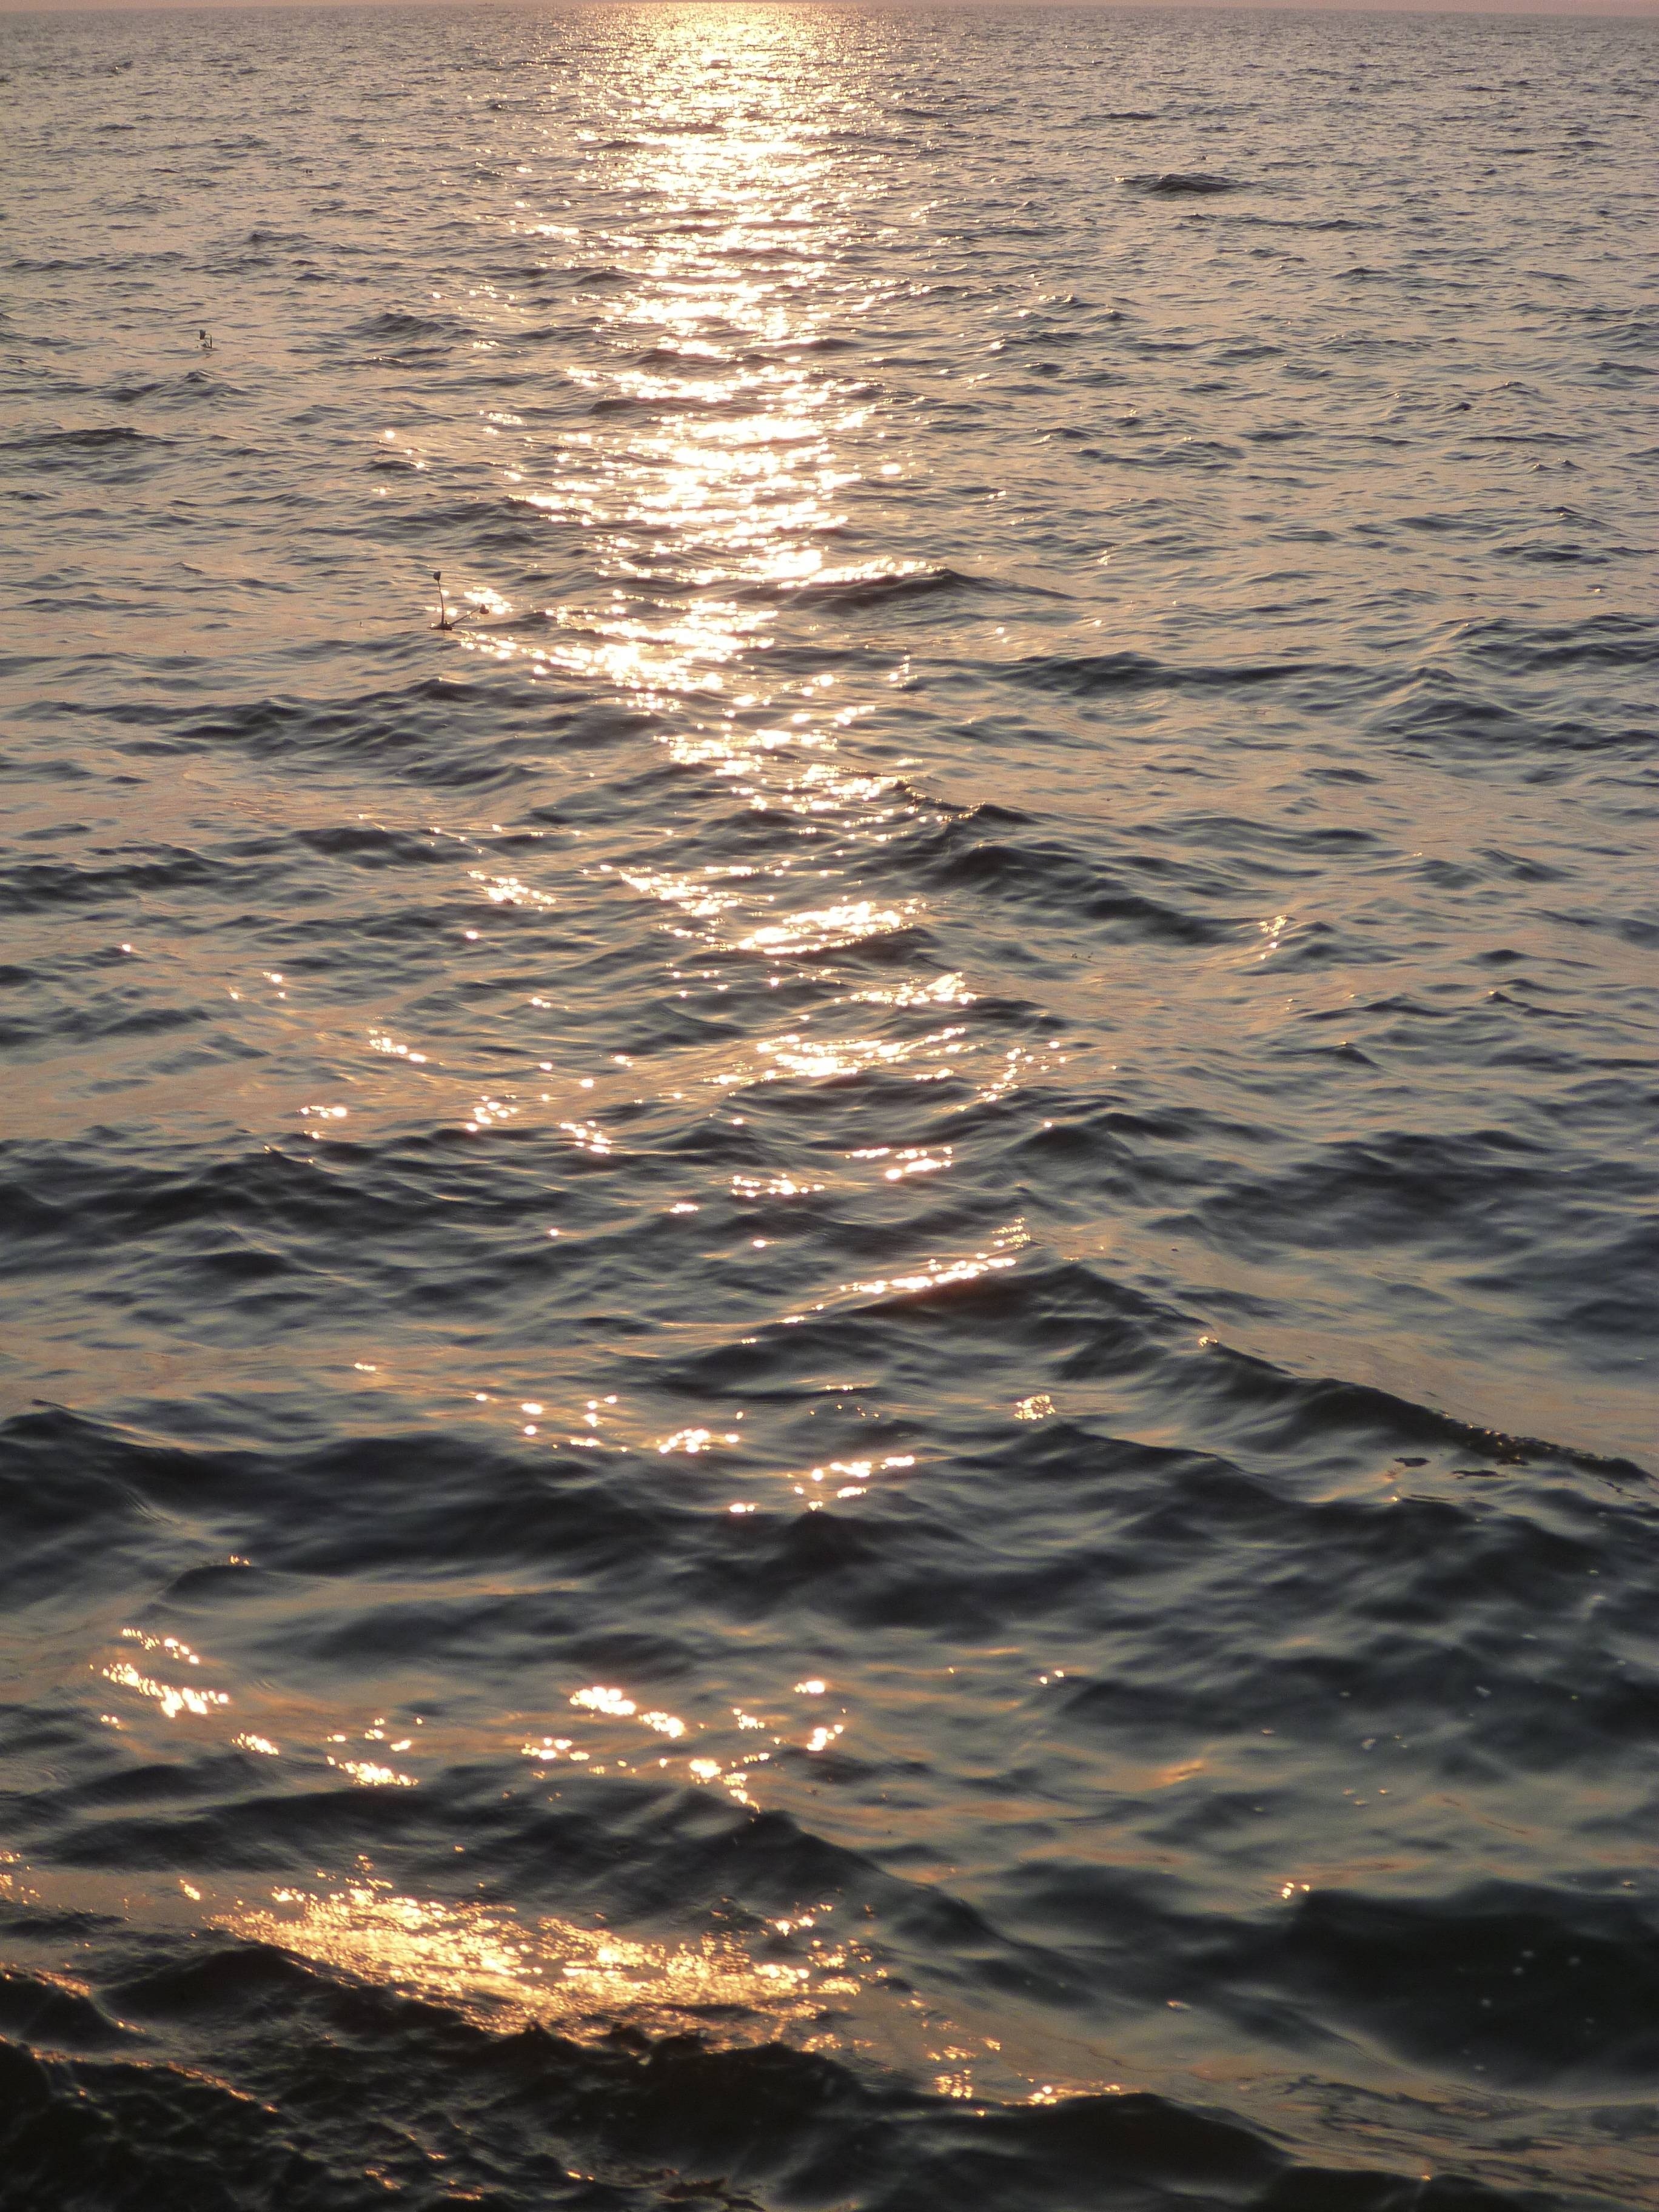
beach, sea, coast, water, ocean, horizon, cloud, sky, sunrise, sunset, sunlight, morning, shore, wave, dawn, dusk, evening, reflection, calm, body of water, waves, ripples, reflexions, wind wave